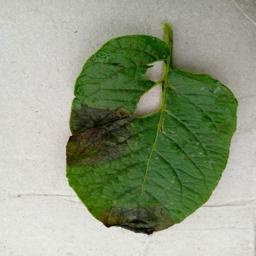
Etiqueta: Late Blight